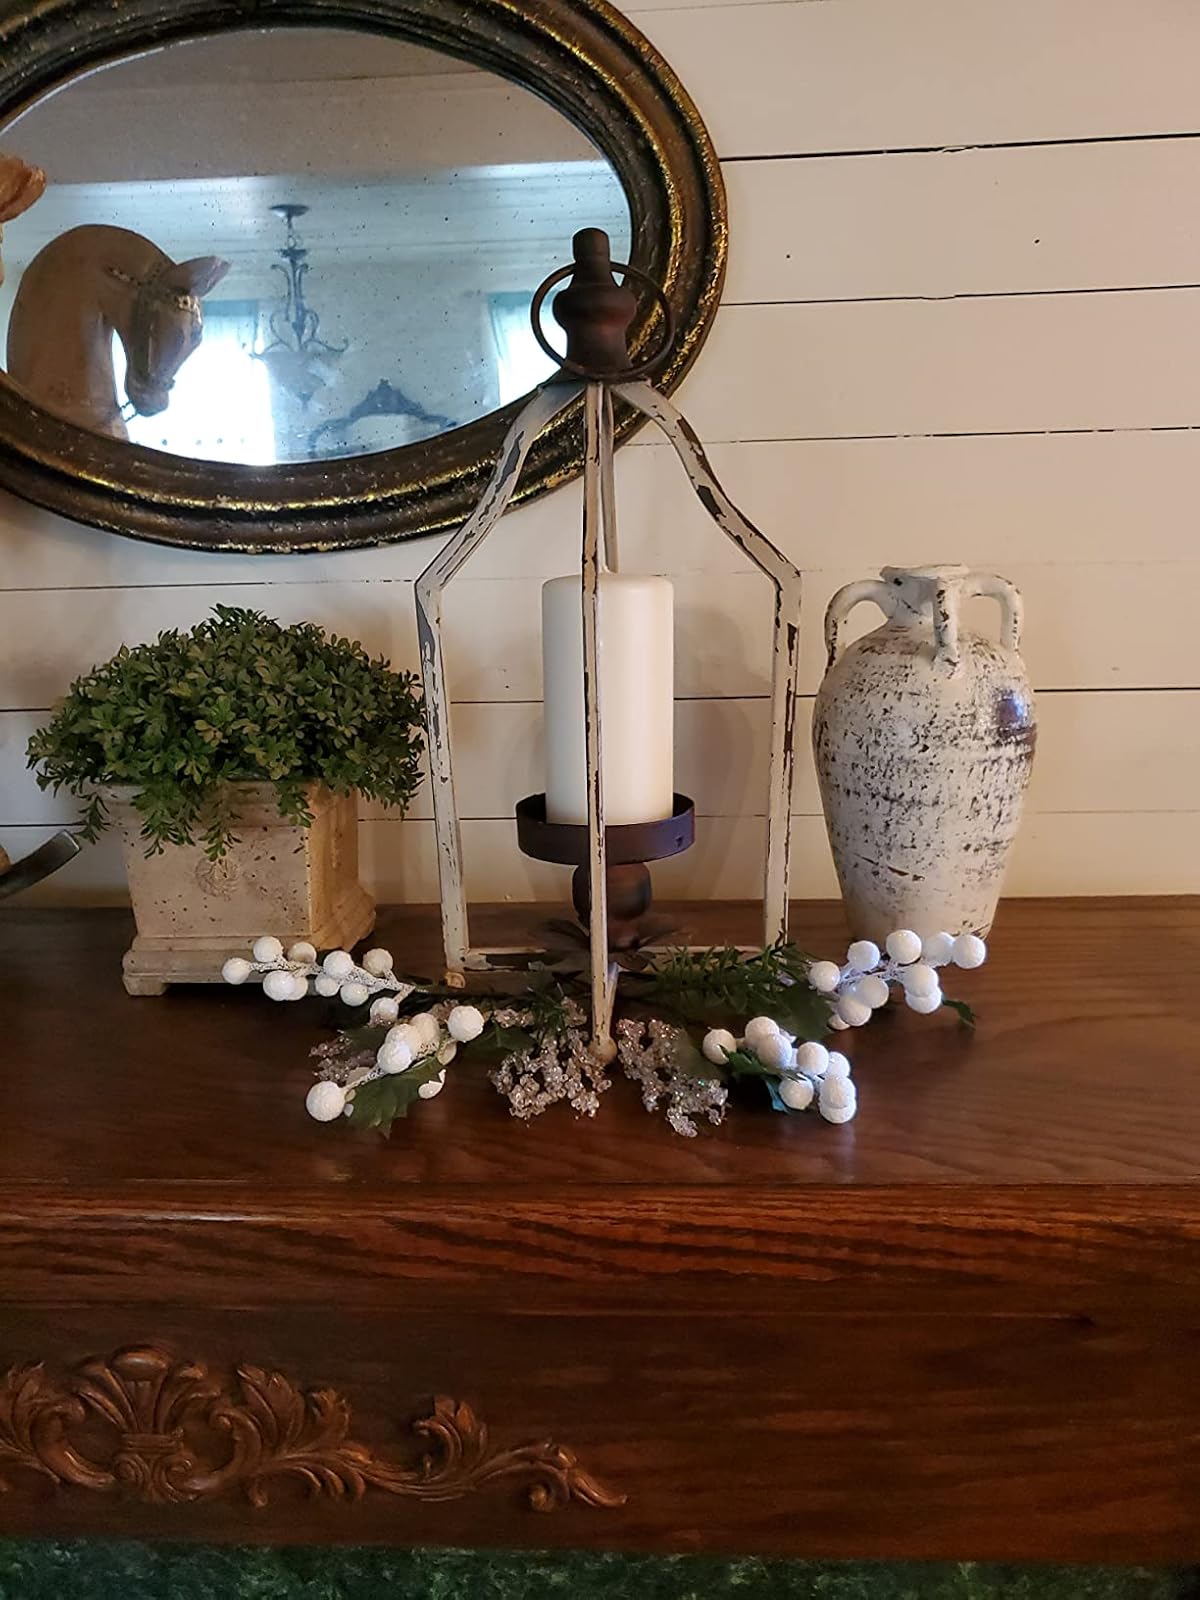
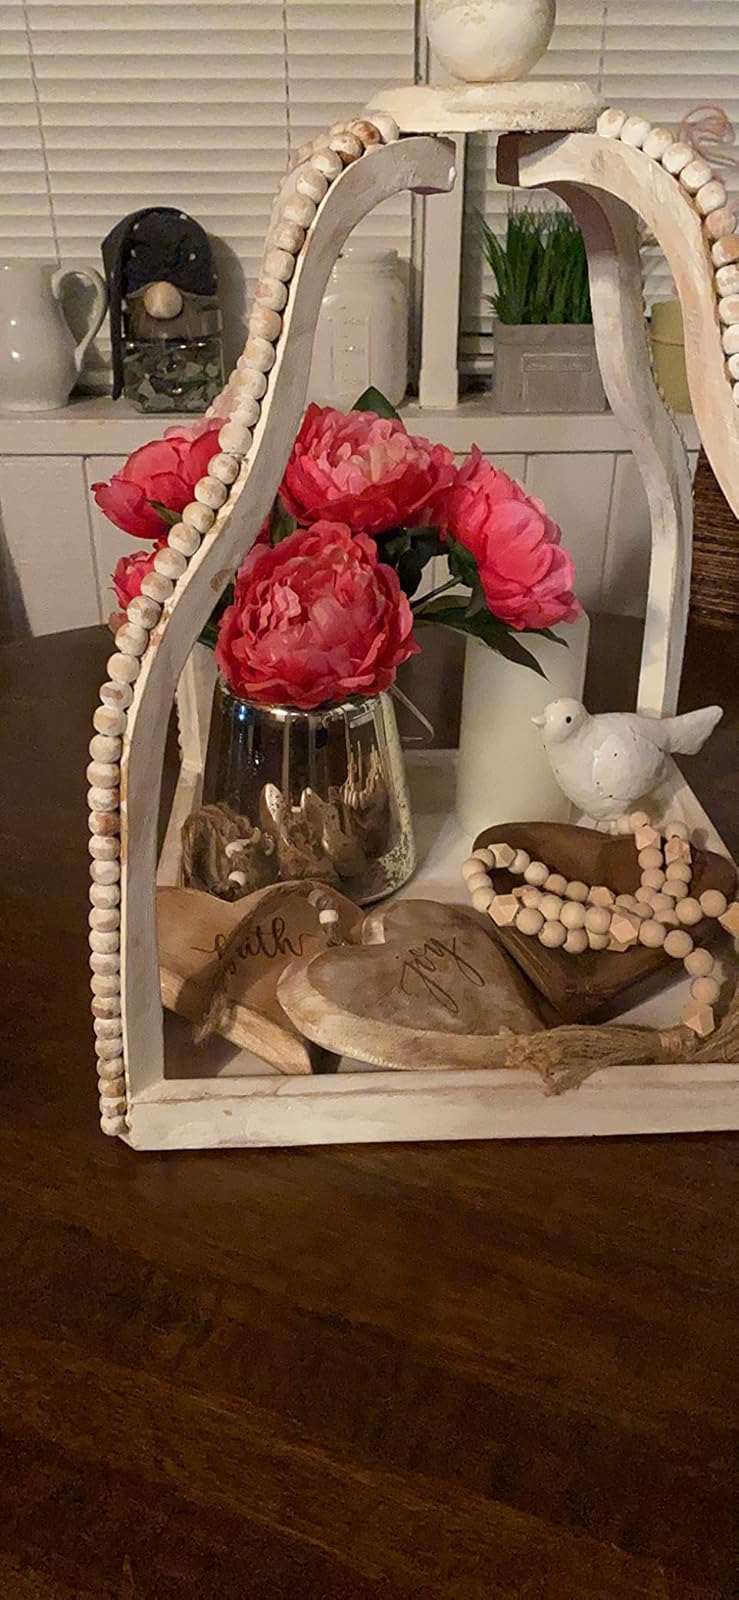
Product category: lantern
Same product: no